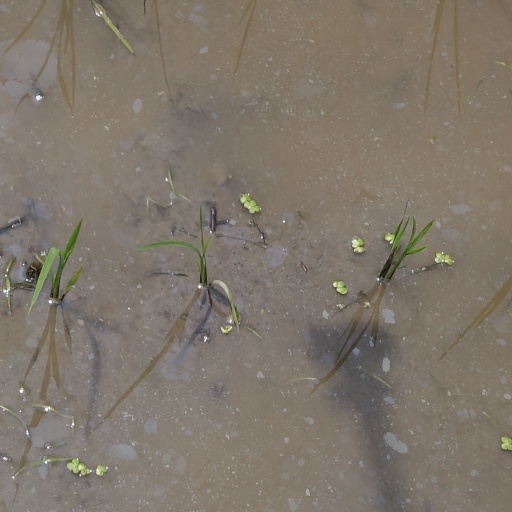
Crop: rice